Mikael Ishak

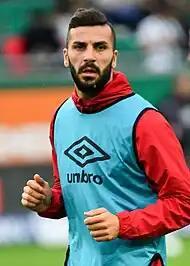
Ishak with 1. FC Nürnberg in 2019

After a highly successful stay at Randers, Ishak joined German 2. Bundesliga club 1. FC Nürnberg in January 2017, six months before his contract expired. He scored Nürnberg's 1000th goal in the 2. Bundesliga on 25 November 2017, in a match against Eintracht Braunschweig. At the end of the 2017–18 season, he reached promotion to the Bundesliga with the club. Ishak scored his first goal in the Bundesliga on 1 September 2018, an important equalizer in the away game against Mainz 05, which ended 1–1.